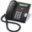
Label: telephone